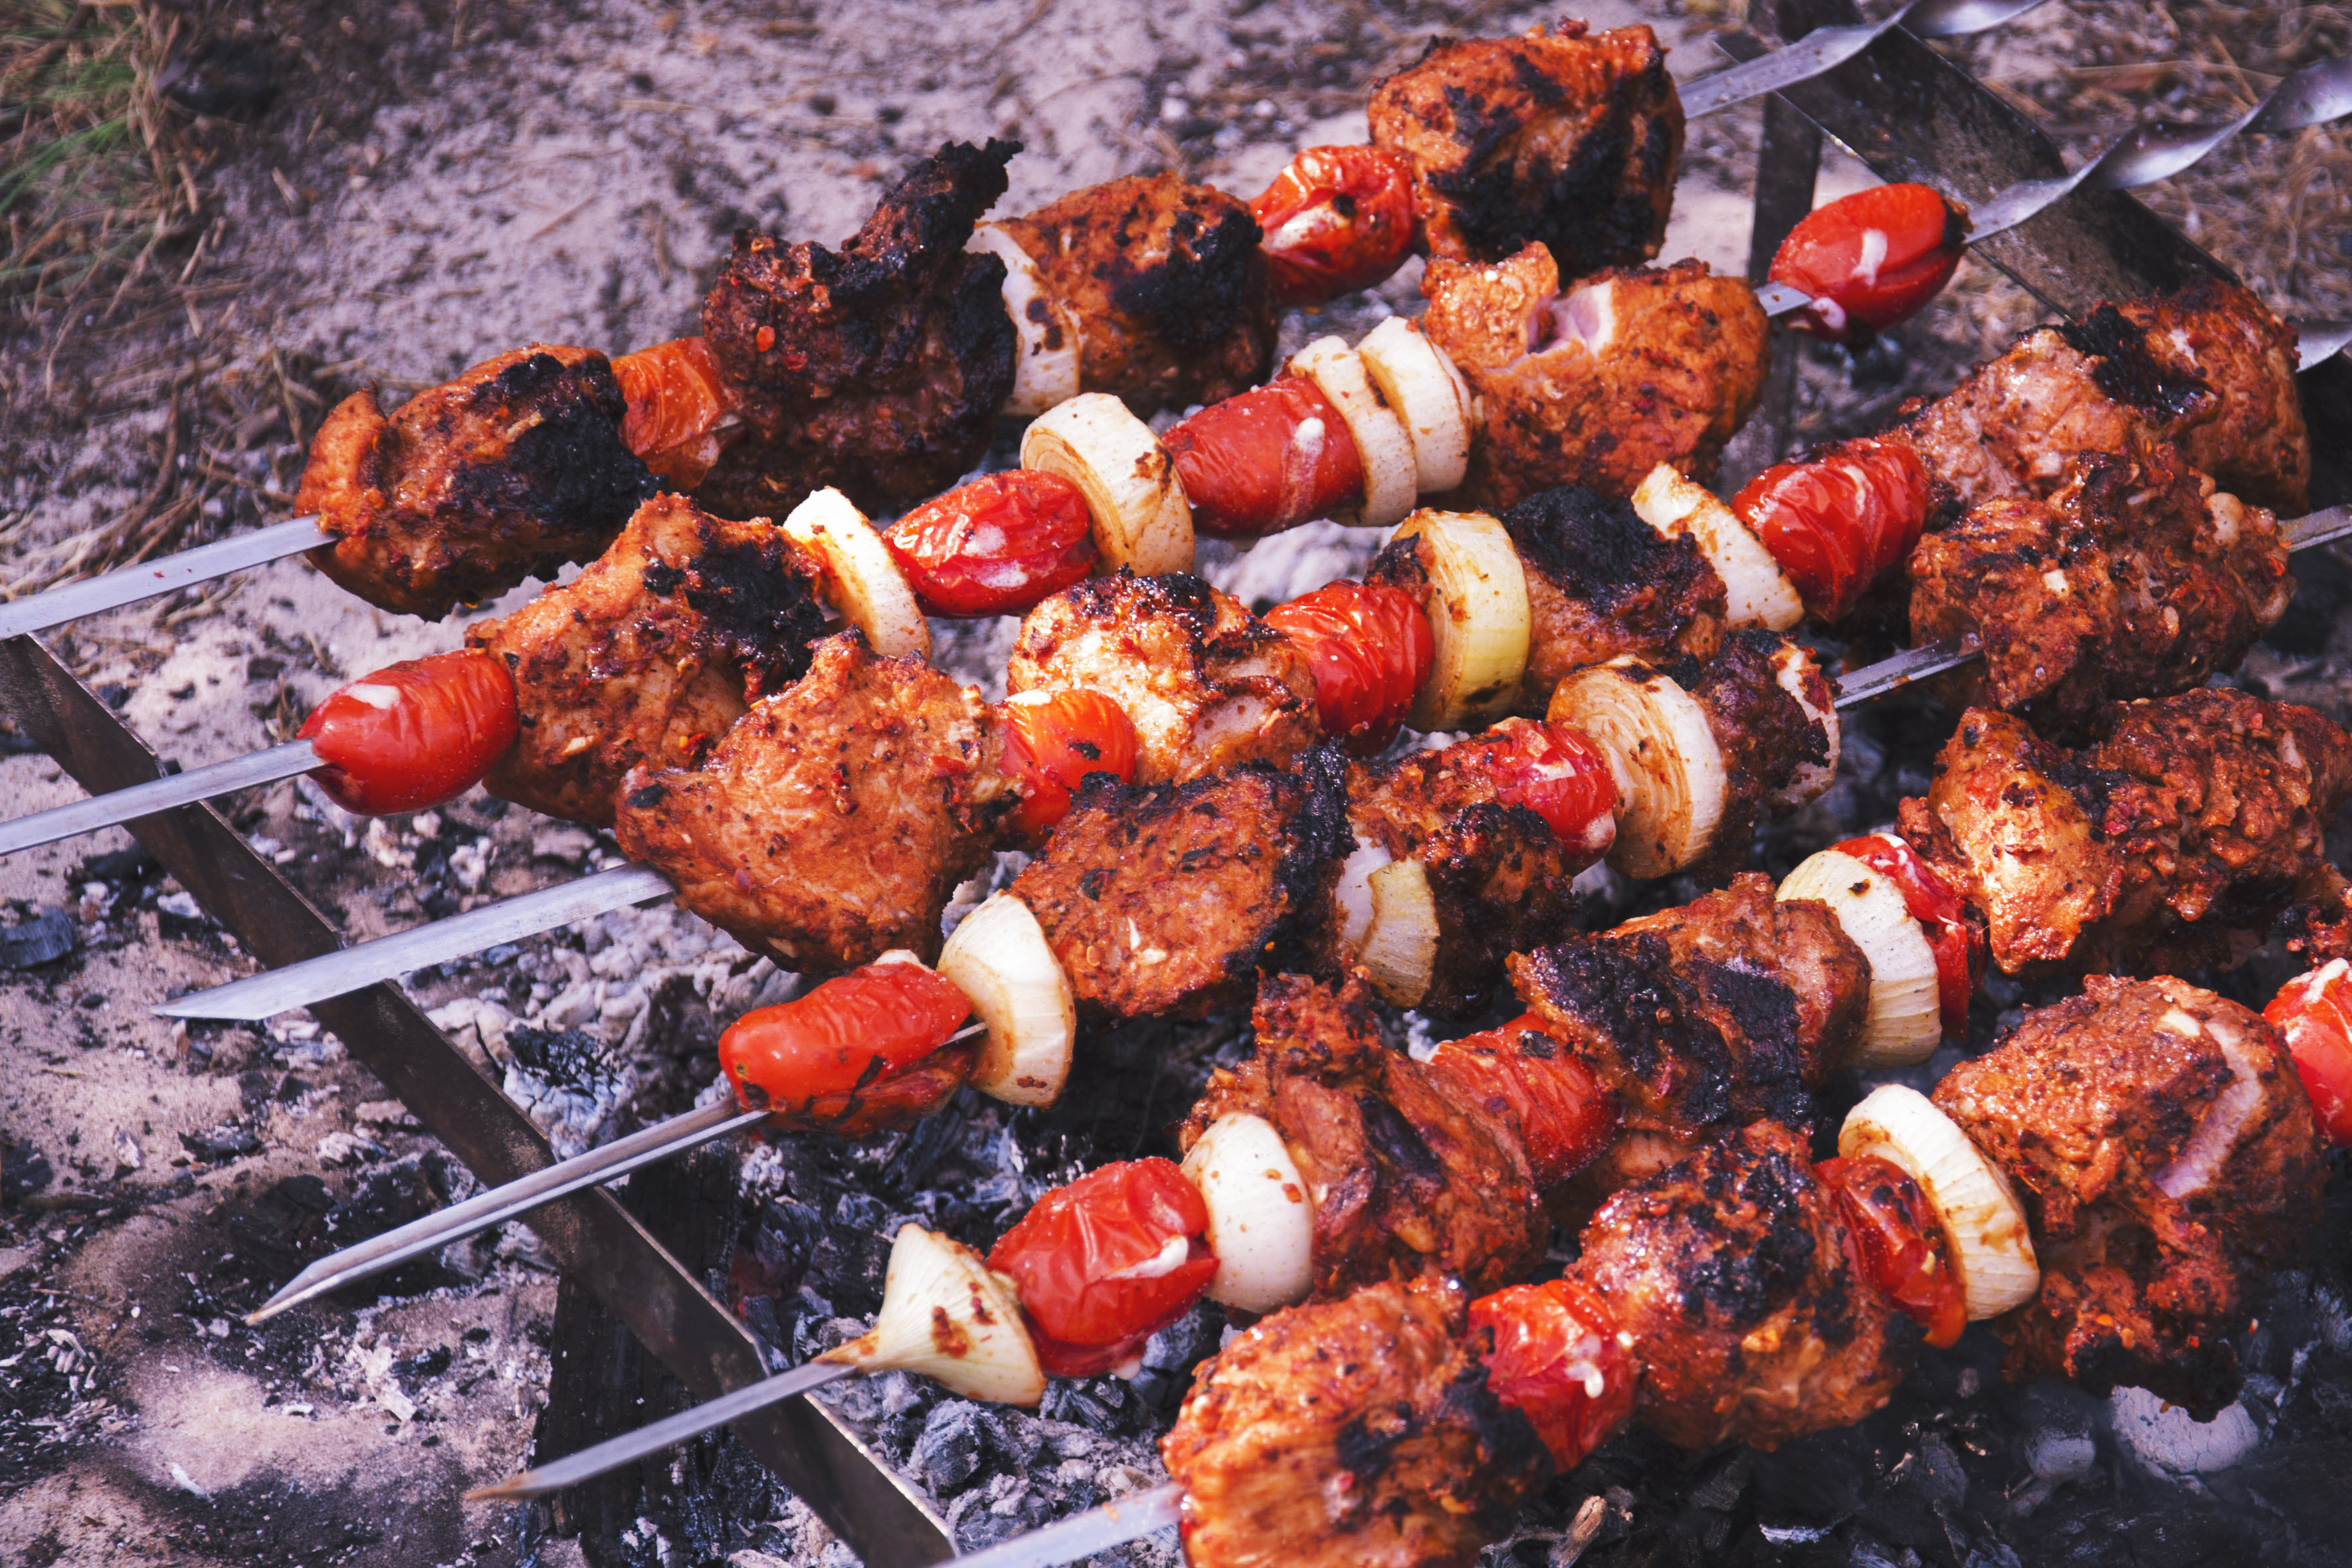
dish, shashlik, barbecue, cuisine, grilling, food, souvlaki, skewer, brochette, Shish taouk, kebab, yakitori, souvla, cooking, roasting, Anticuchos, barbecue grill, Sate kambing, chicken tikka, pincho, grillades, meat, finger food, barbecue chicken, ingredient, arrosticini, mixed grill, chicken meat, recipe, Suya, churrasco food, outdoor grill, mediterranean food, street food, produce, greek food, Iranian cuisine, brazilian food, indian cuisine